Battle of Chemillé (April 11, 1793)

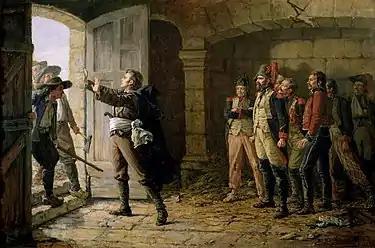
"D'Elbée protecting Republican prisoners after the battle of Chemillé", painting by Edmond Marie Félix de Boislecomte.

The Battle of Chemillé, also referred to as the Clash of Chemillé, occurred on April 11, 1793, during the War in the Vendée (1793–1796). The Vendéens emerged triumphant, repelling the Republicans' assault on the town of Chemillé.